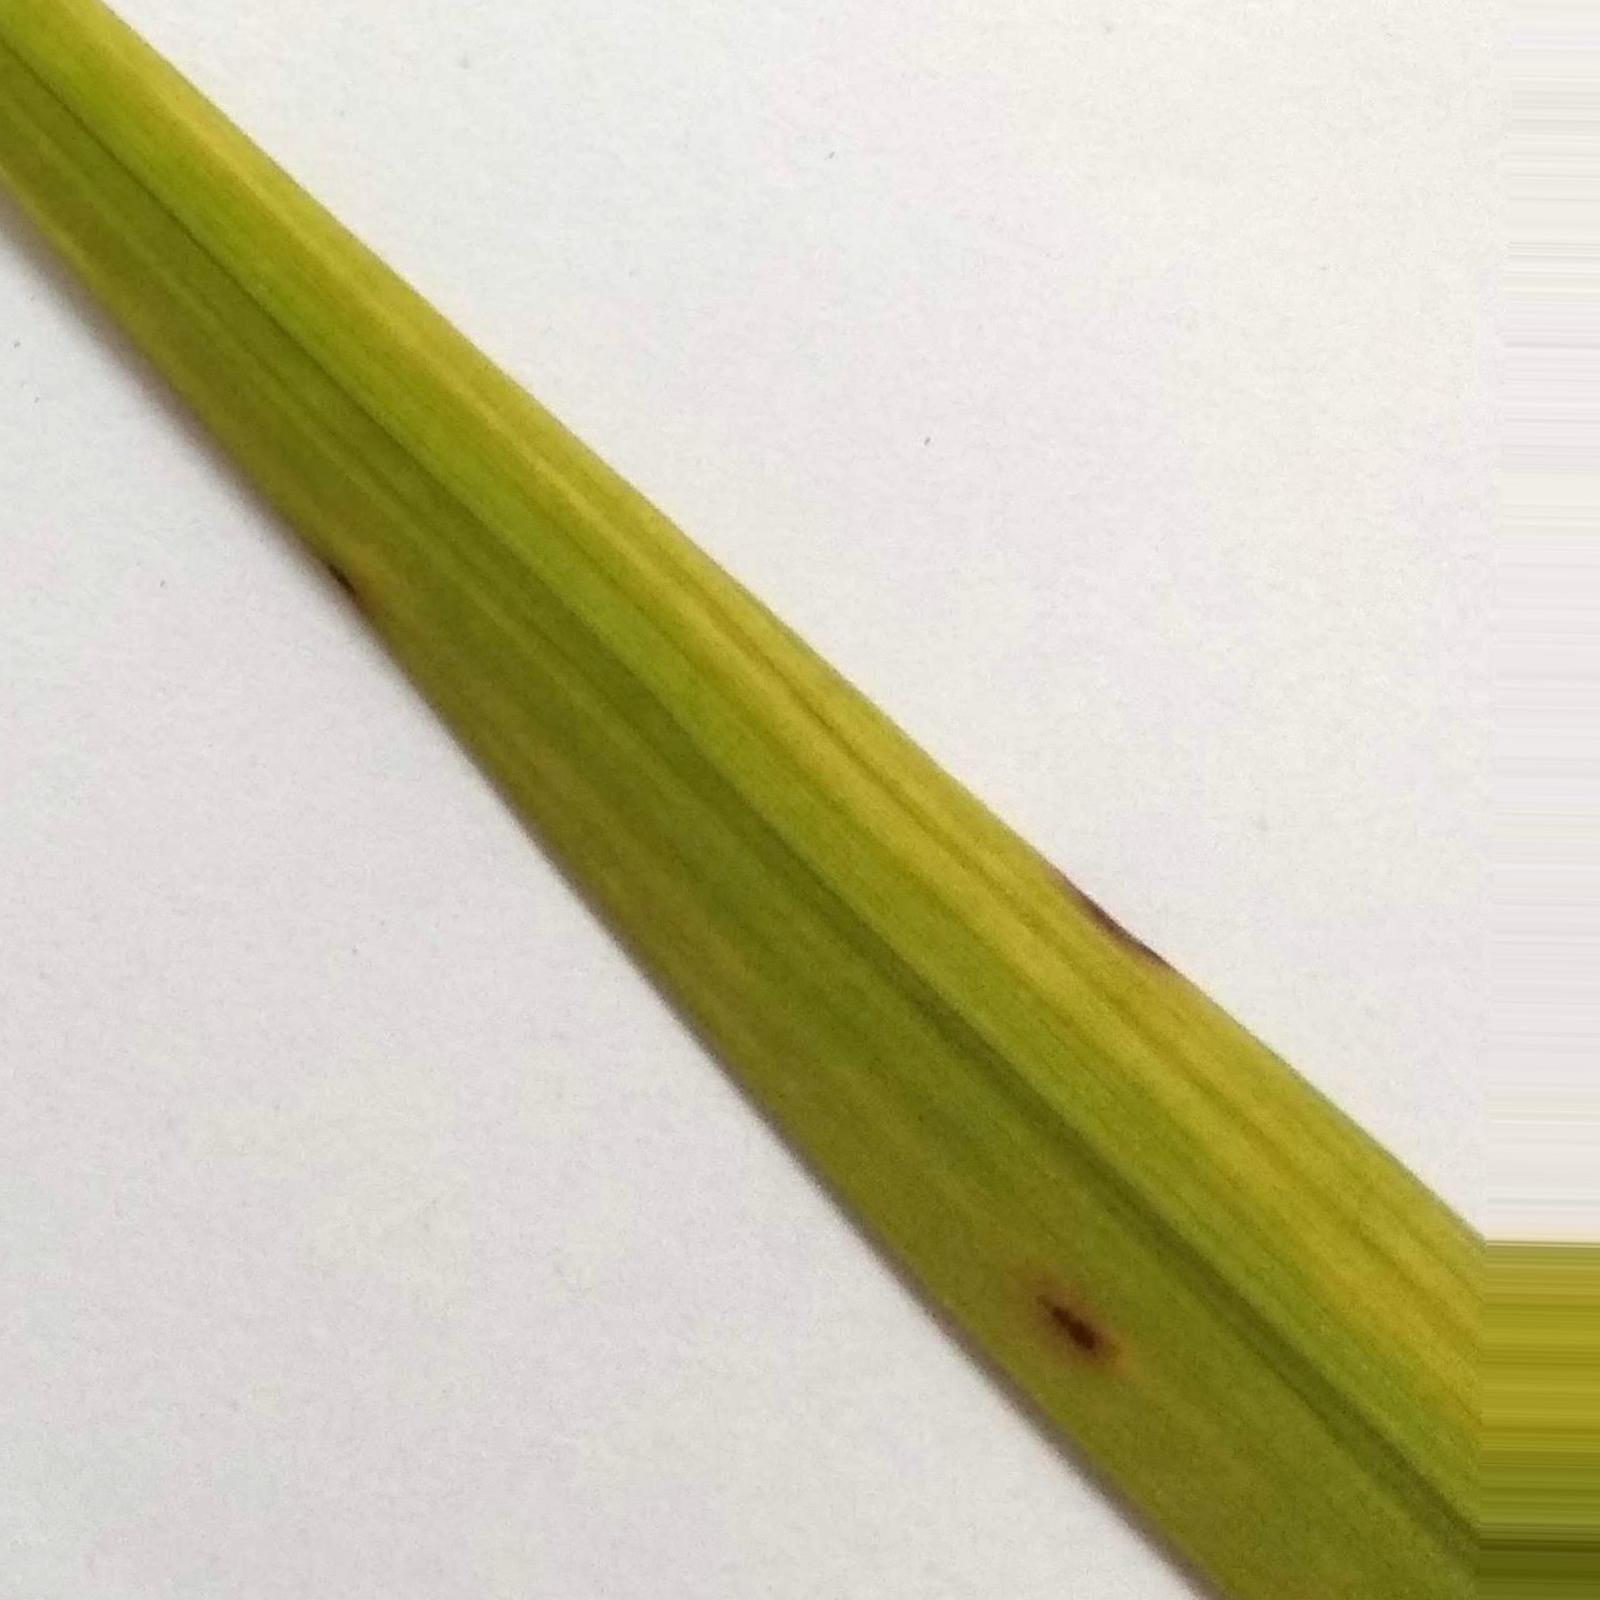
Nhãn: Bệnh Đốm Nâu ( Brown spot )